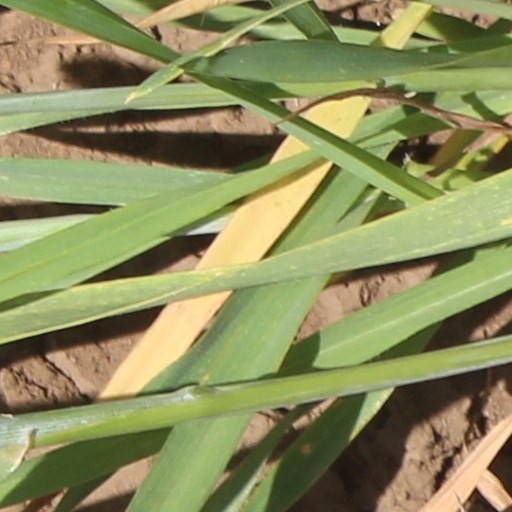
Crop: wheat